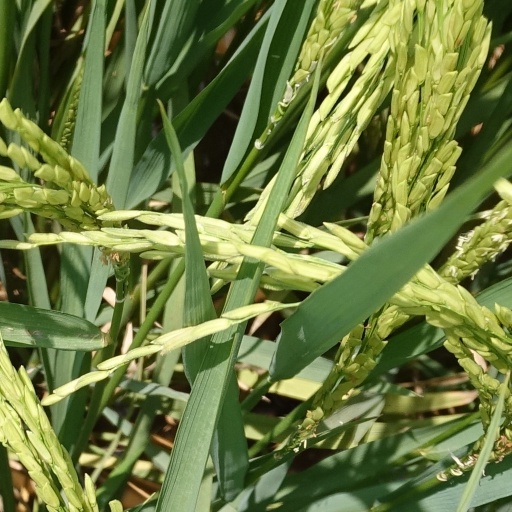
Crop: rice